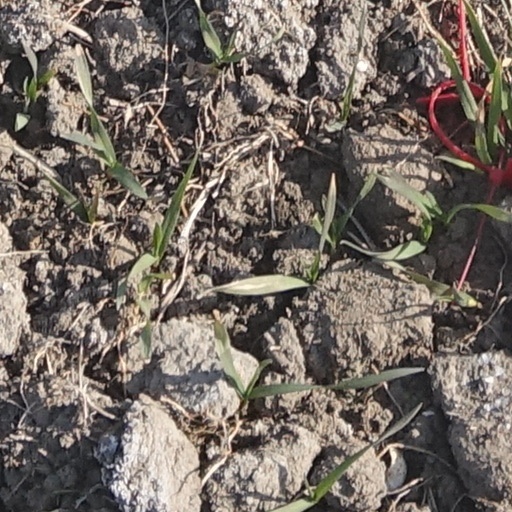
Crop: wheat